Cuauhtémoc Anda Gutiérrez

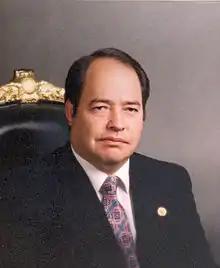

Cuauhtémoc Anda Gutiérrez (born 25 December 1938) is a Mexican politician affiliated with the Institutional Revolutionary Party (PRI). He served as a deputy in the 51st Congress, representing the 23rd district of the Federal District, and the 54th Congress, representing the 31st district of the State of Mexico.